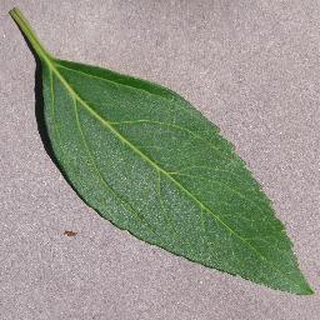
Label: healthy_cherry